Independent Order of Oddfellows Manchester Unity

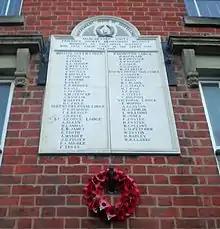
Odd Fellows (Manchester Unity) war memorial on a house in Bromsgrove, Worcestershire.

In 1810, members of the Oddfellows in Manchester area became dissatisfied with the way the Grand United Order was being run and formed the Independent Order of Oddfellows Manchester Unity. The order continues in operation using the trading name "The Oddfellows".